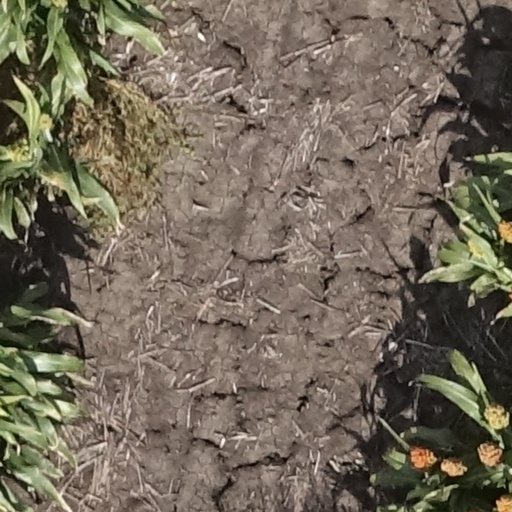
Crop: sorghum